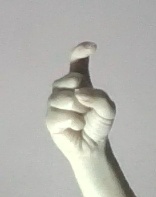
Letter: ra